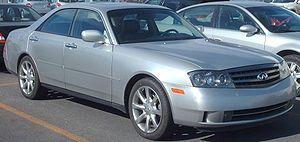
L'Infiniti M est une berline de luxe de la marque Infiniti commercialisée en 2002 pour remplacer les J30 des années 1990 et les I30. Plus grande que la G, elle était, en revanche, moins longue que l'ancien fleuron de la gamme, la Q45. Reprenant la carrosserie de la Nissan Gloria de 1999, elle n'a jamais connu le succès. Une deuxième mouture est venue la remplacer dès 2005. Son apparition en Europe s'est effectuée à l'automne 2010 avec l'arrivée de la troisième génération.
Infiniti est un constructeur automobile japonais, filiale haut de gamme de Nissan et donc de l'alliance Renault-Nissan-Mitsubishi.